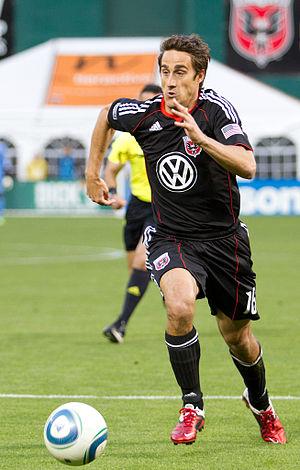
Joshua David « Josh » Wolff est un footballeur américain. Il joue au poste d'attaquant.